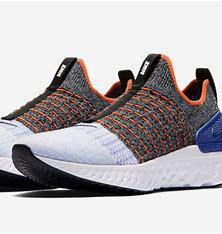
Brand: Nike
Model: React Phantom Run Flyknit 2